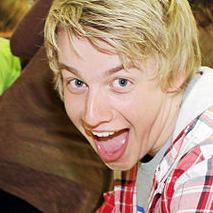
Age: 16